Toho strikes

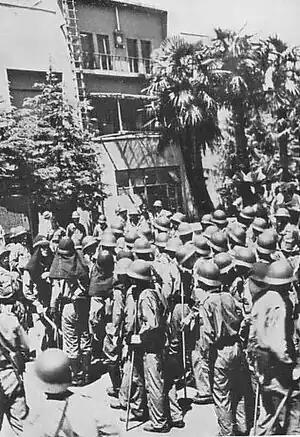
Japanese police gathered outside Toho Studios during the third labor dispute

The , also translated as the Toho labor disputes or Toho labor upheaval, were a series of strike actions in Japan taken by workers in the Toho labor union against Toho management between 1946 and 1948. The third and largest action was notable for the union's months-long occupation of the Toho film studio, and their eventual removal by police backed by the United States Army.